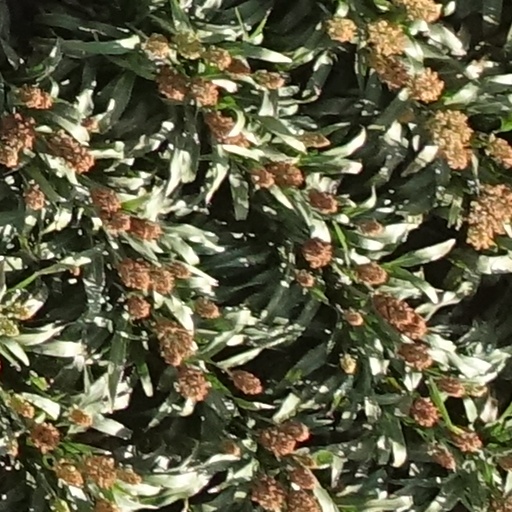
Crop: sorghum